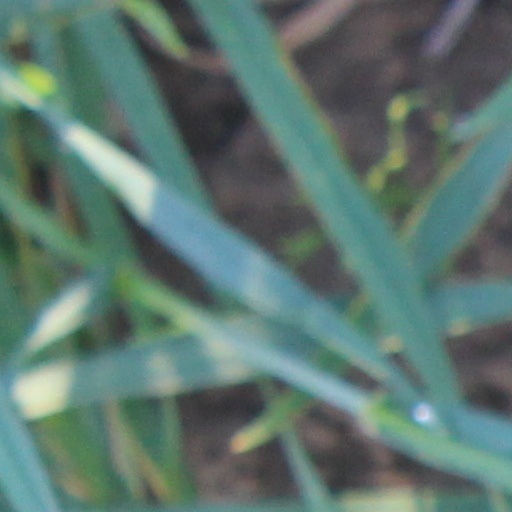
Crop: wheat